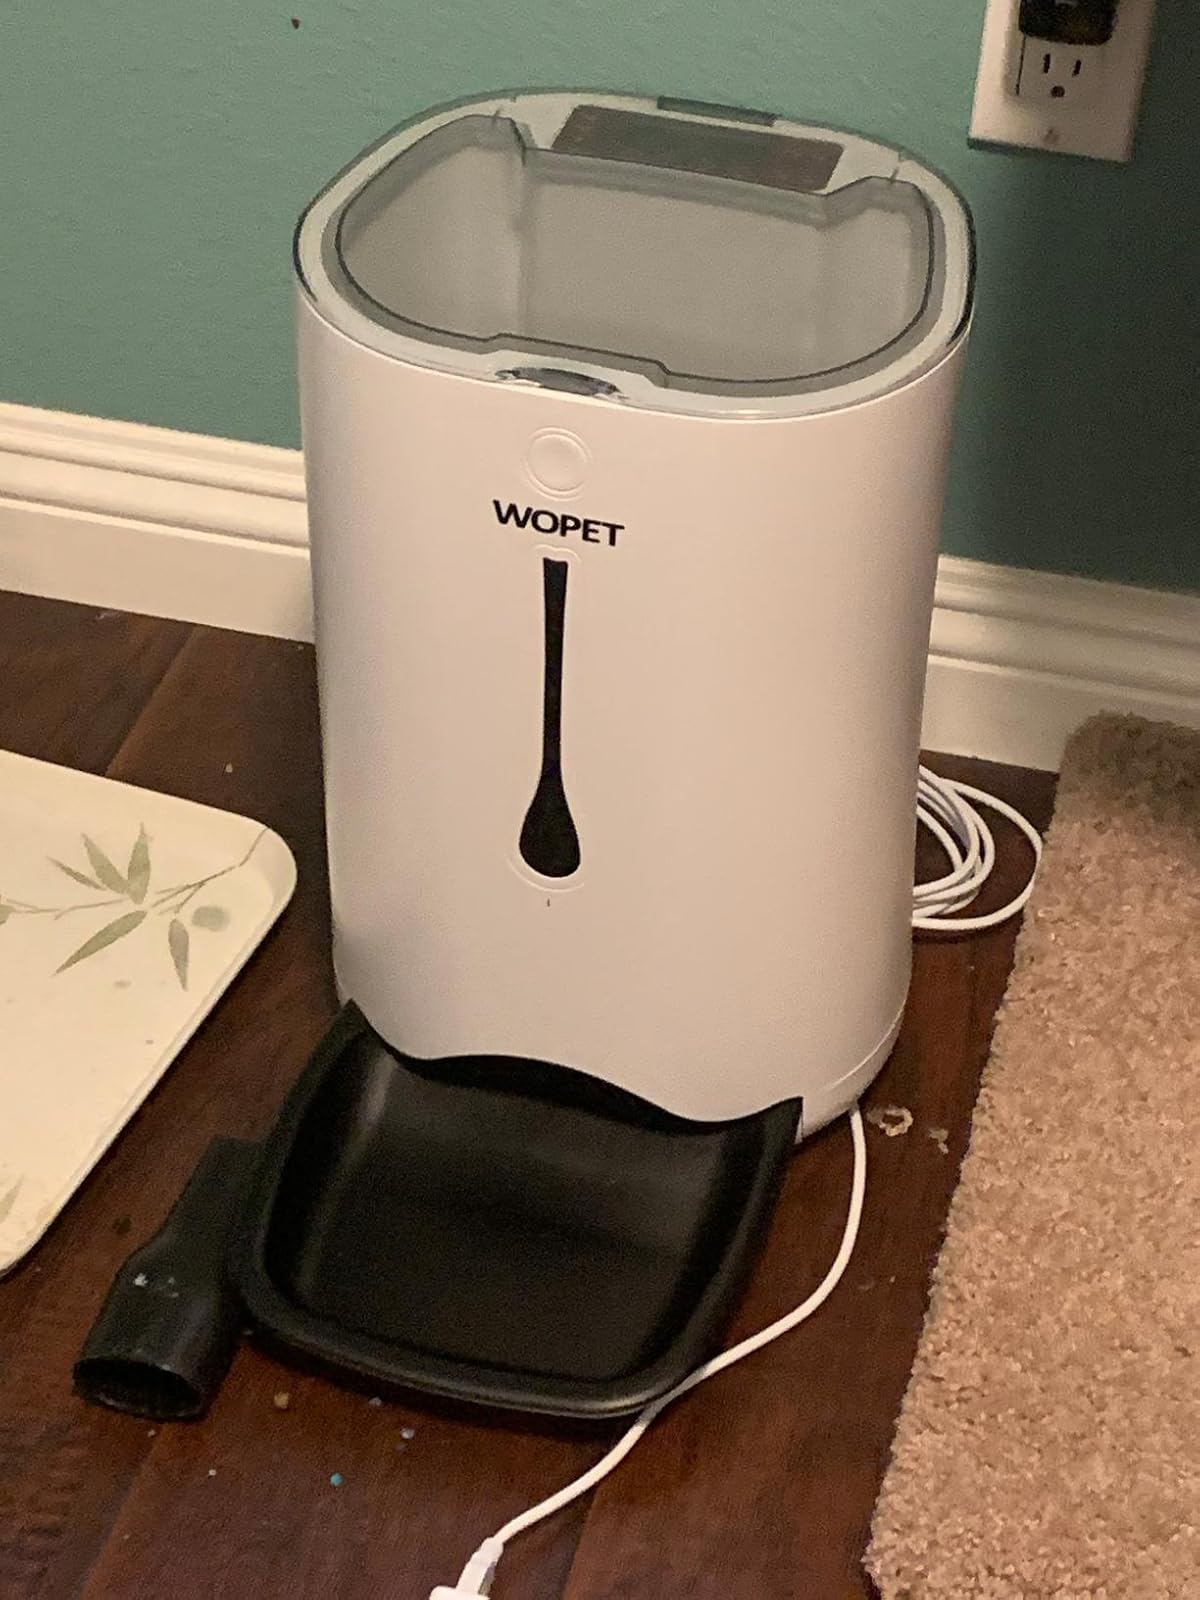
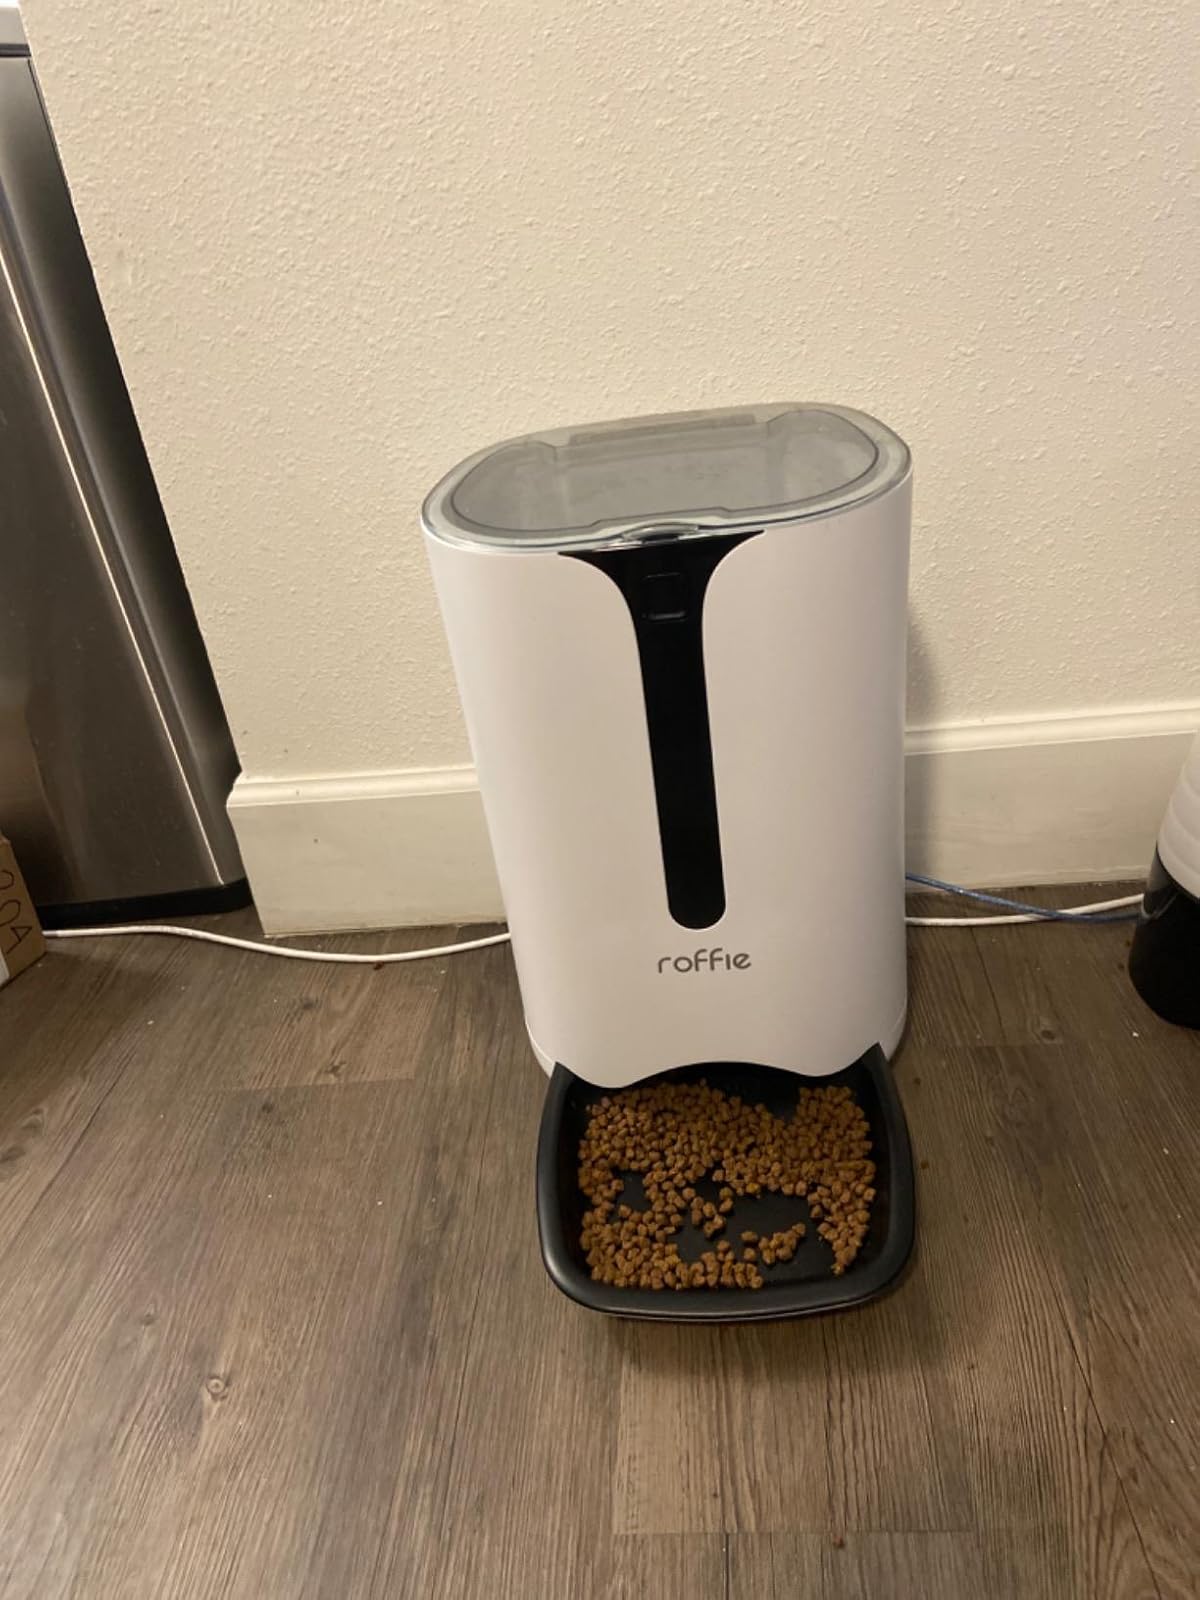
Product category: items_feeder
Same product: no